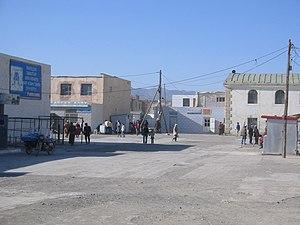
Dalanzadgad chef lieu du sud Gobi
Dalanzadgad est la capitale de l'aimag d'Ömnögovi, situé dans le sud de la Mongolie. La ville est à 540 kilomètres au sud de la capitale mongole, Oulan-Bator. Dalanzadgad se situe à une altitude de 1 590 mètres au-dessus du niveau de la mer.